The Son Also Rises (book)

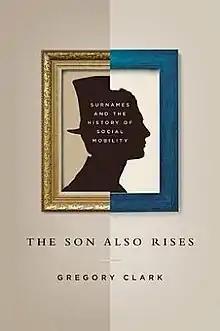
First edition

The Son Also Rises is a 2014 non-fiction book on the study of social mobility by the economist Gregory Clark. It is based on historical estimates of social mobility in various countries made by Clark in collaboration with other researchers, though Clark takes pains to point out from the start the controversial conclusions he draws are his alone.